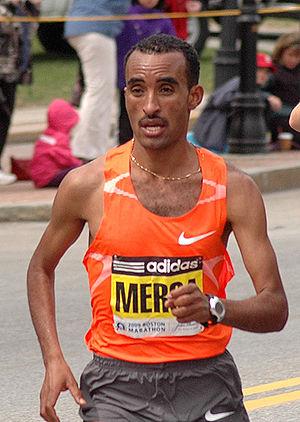
Deriba Merga Ejigu est un athlète éthiopien, spécialiste du fond et du marathon.
Le Marathon de Boston de 2009 est la 113ᵉ édition du Marathon de Boston, disputée le 20 avril 2009 à Boston, dans le Massachusetts, aux États-Unis. Elle est remportée par l'Éthiopien Deriba Merga chez les hommes dans le temps de 2 h 8 min 48 s et par la Kényane Salina Kosgei chez les femmes en 2 h 32 min 16 s.